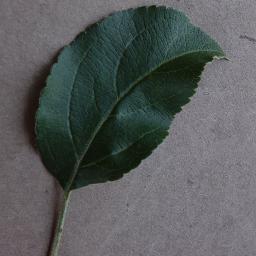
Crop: apple
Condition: healthy